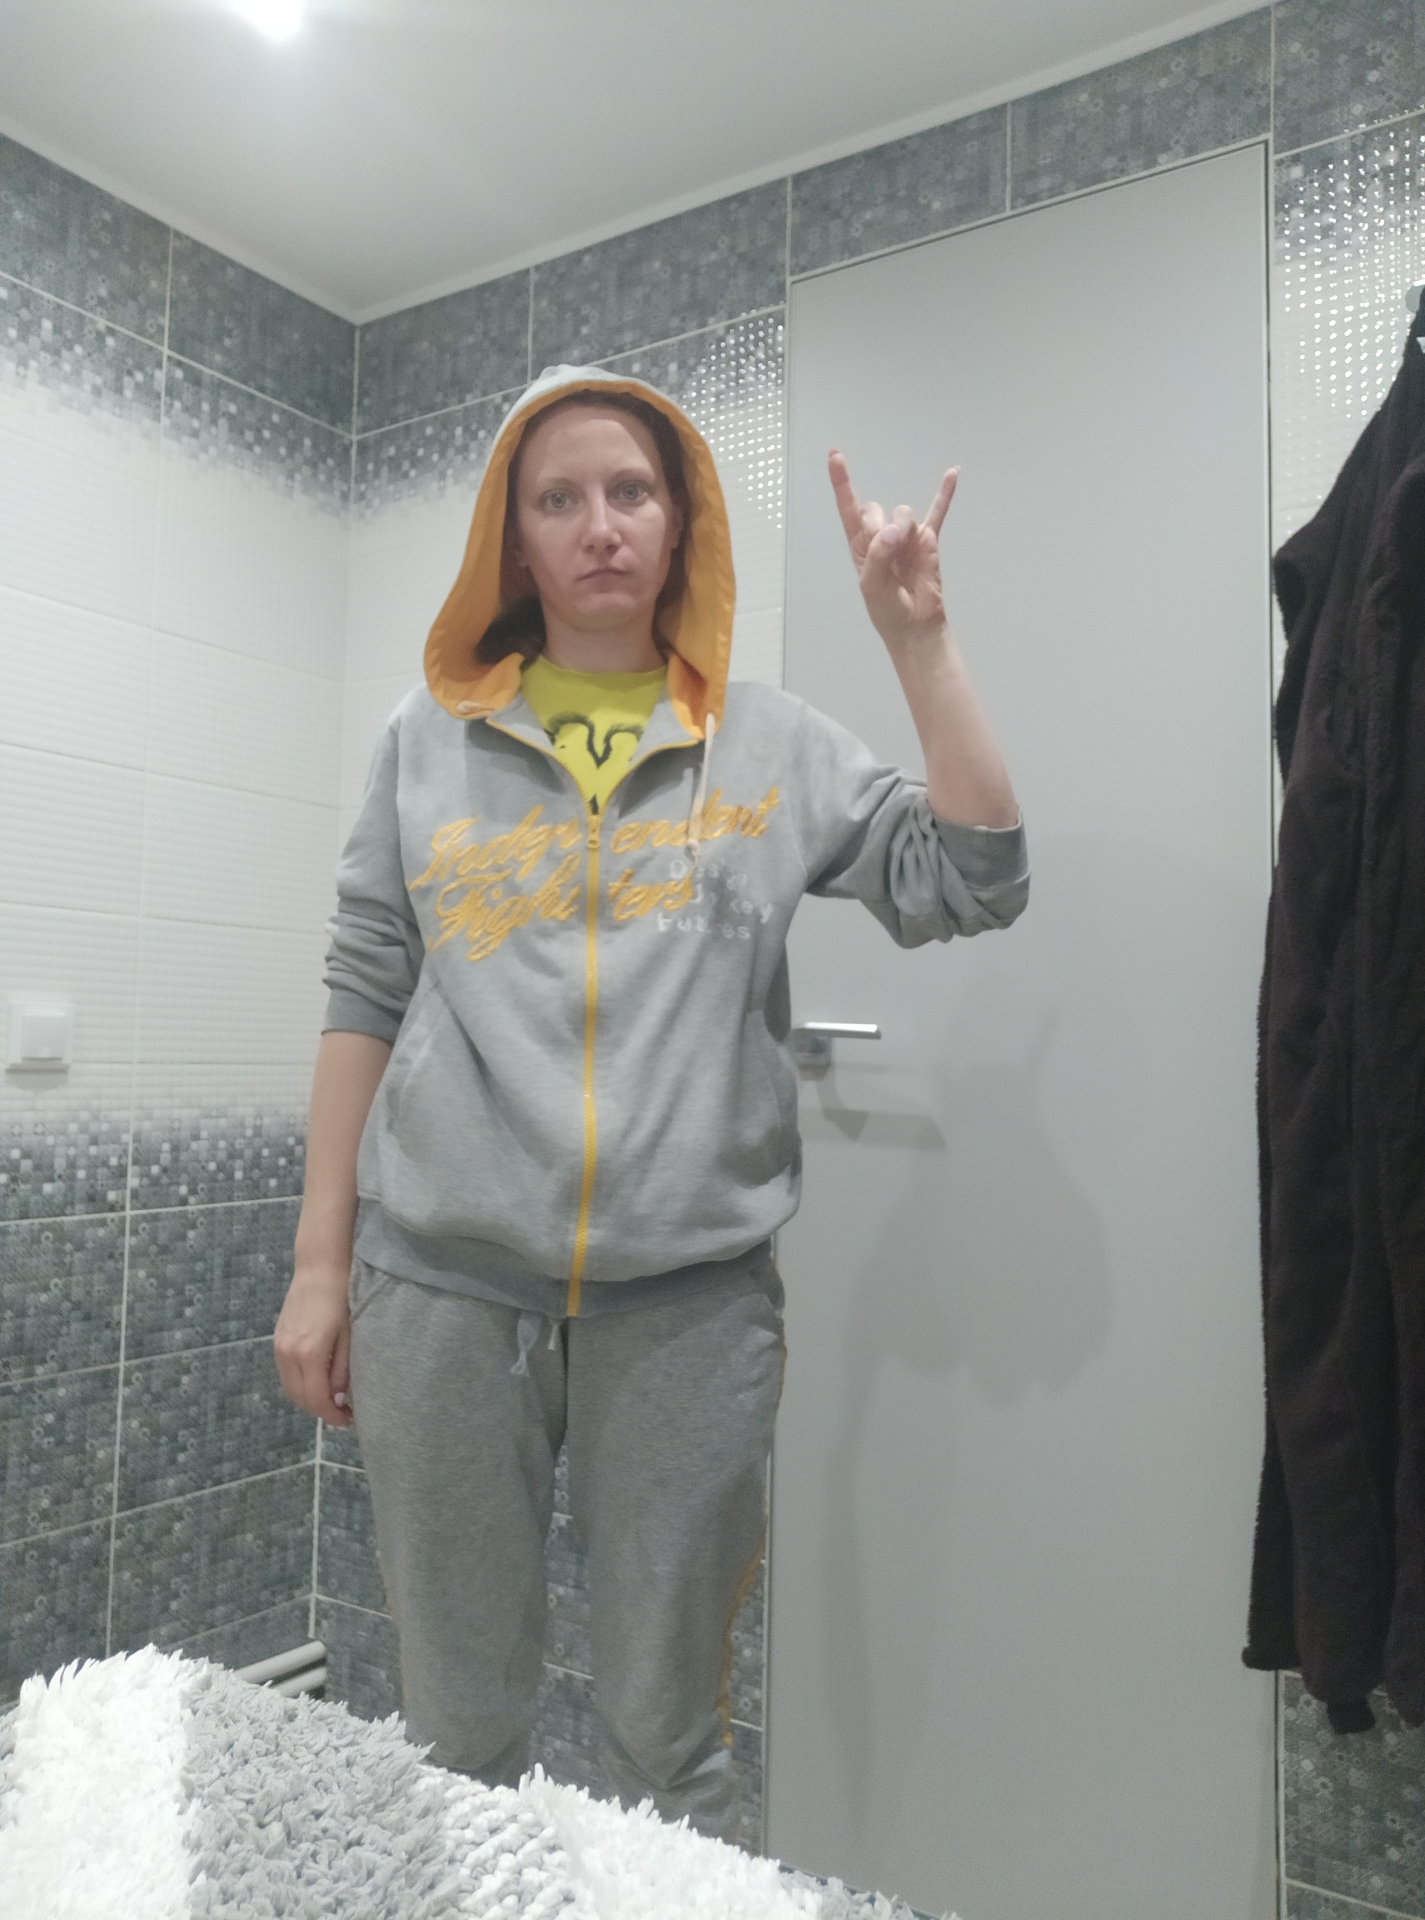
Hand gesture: rock